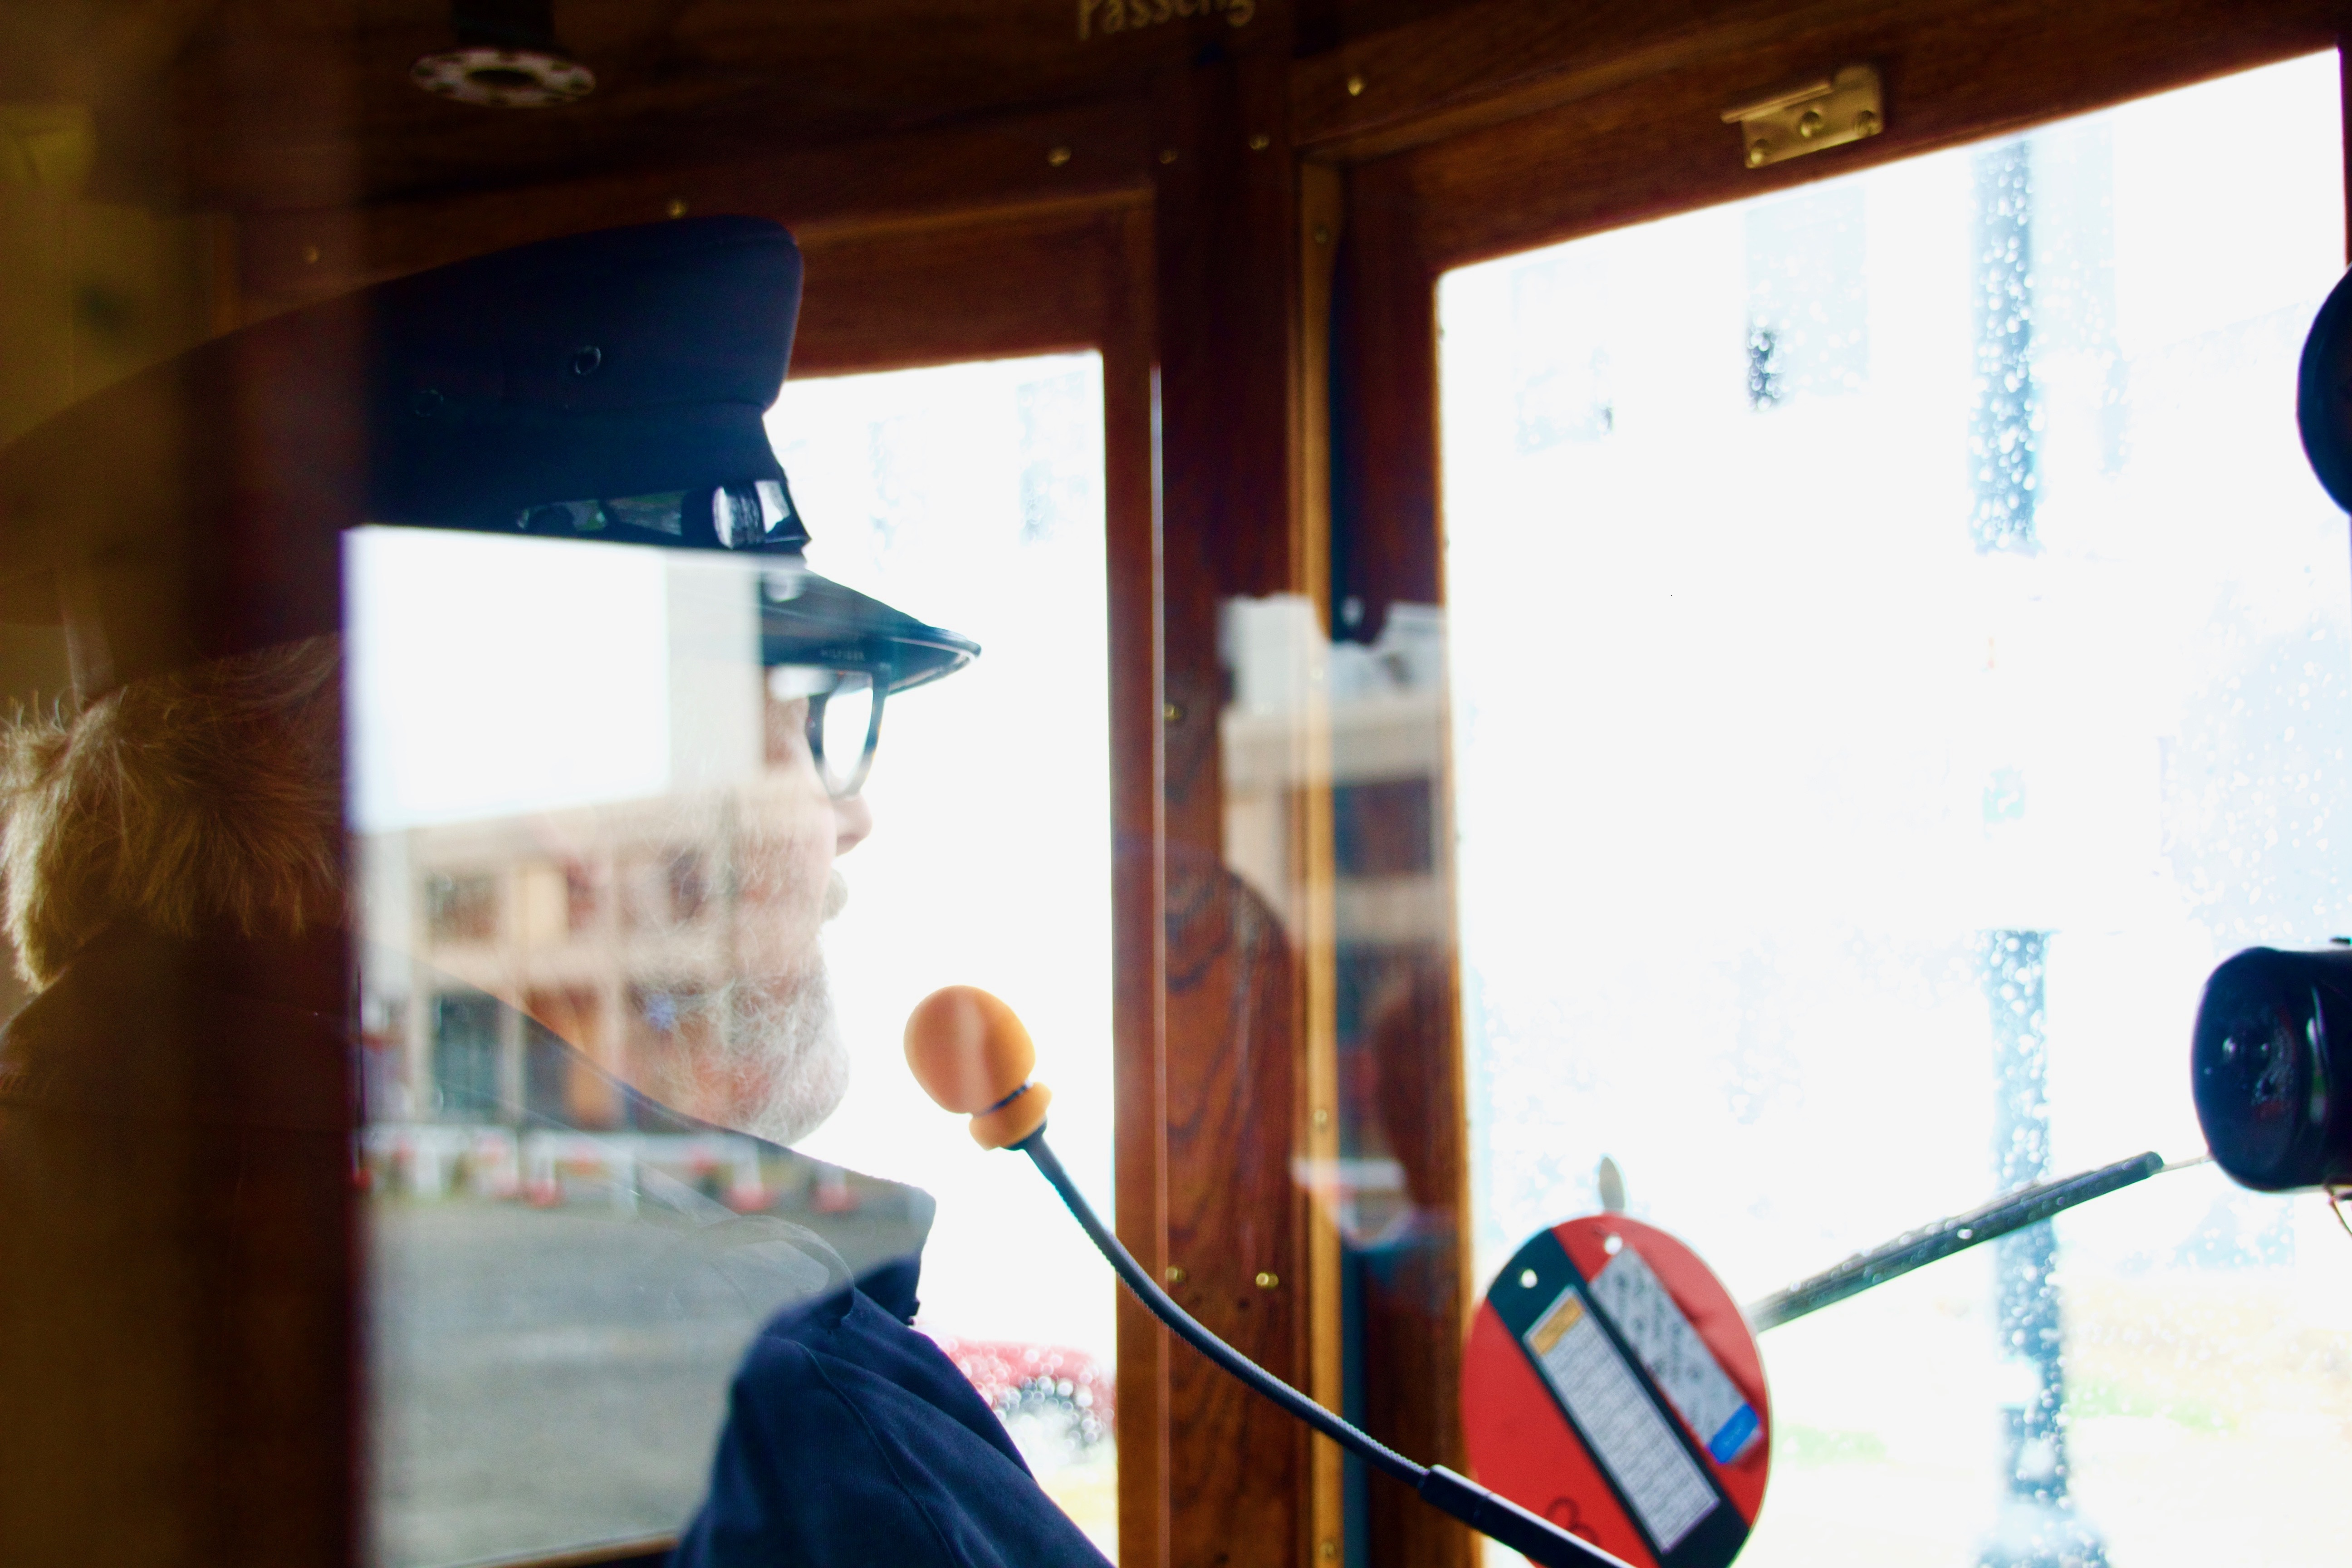
vehicle, blue